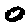
Label: 0